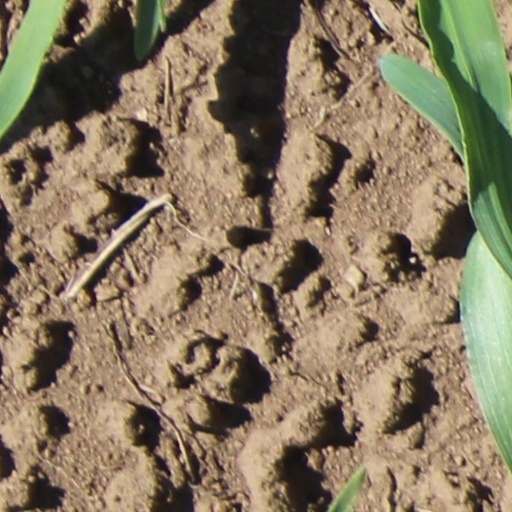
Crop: wheat